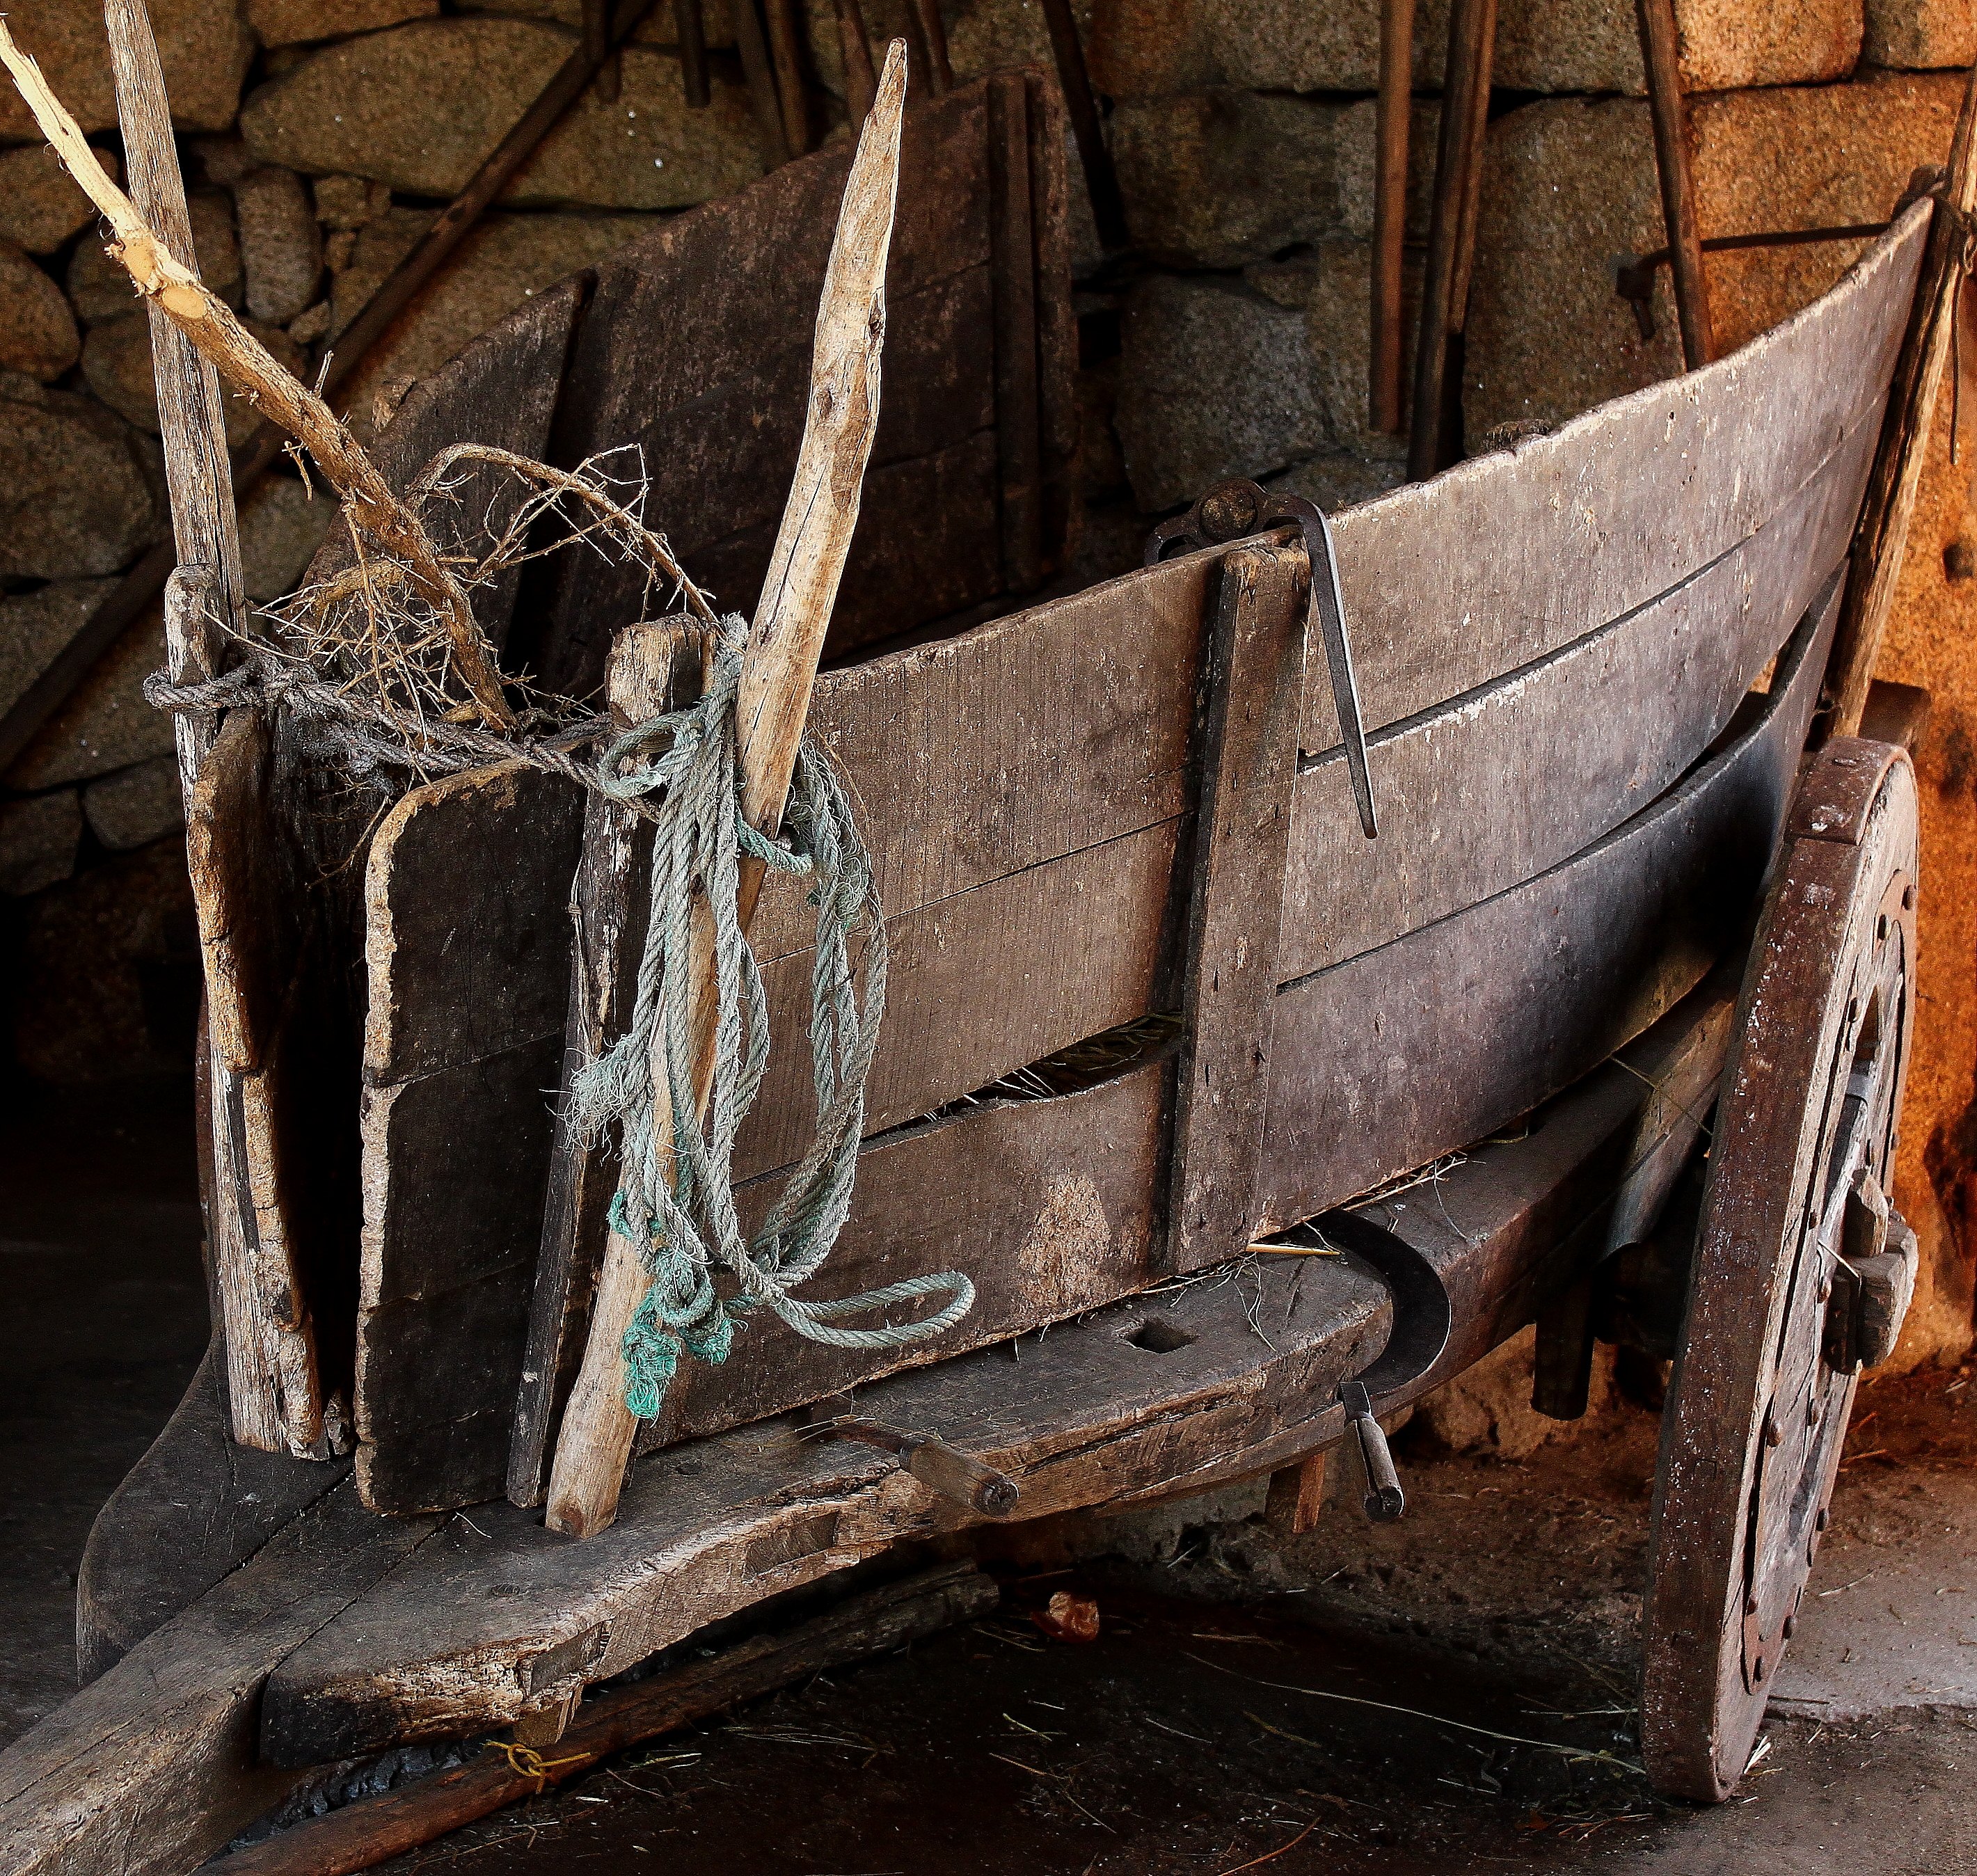
wood, boat, rural, vehicle, spain, lama, espaa, galicia, pontevedra, watercraft, barque, ggl1, canoneos500d, cotobade, pendello